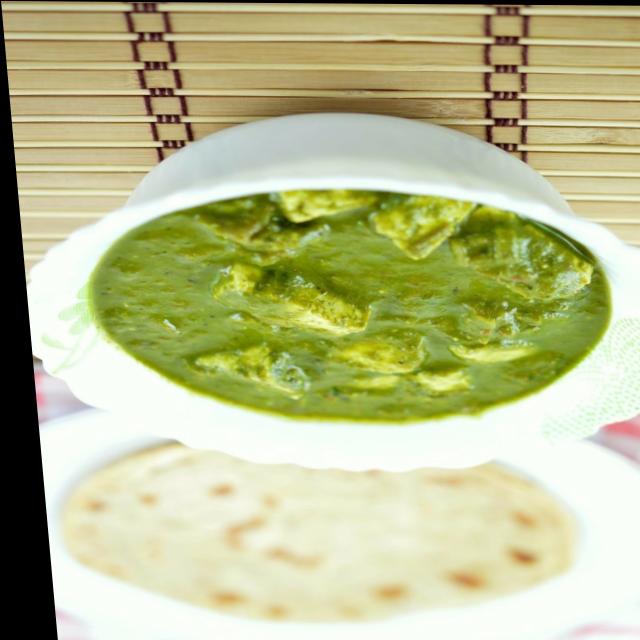
Dish: palak_paneer